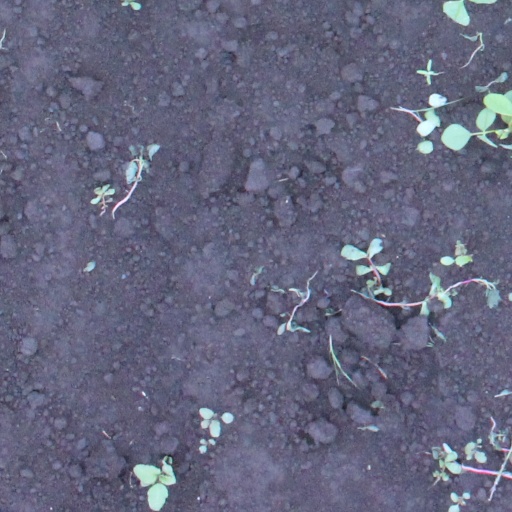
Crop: soybean